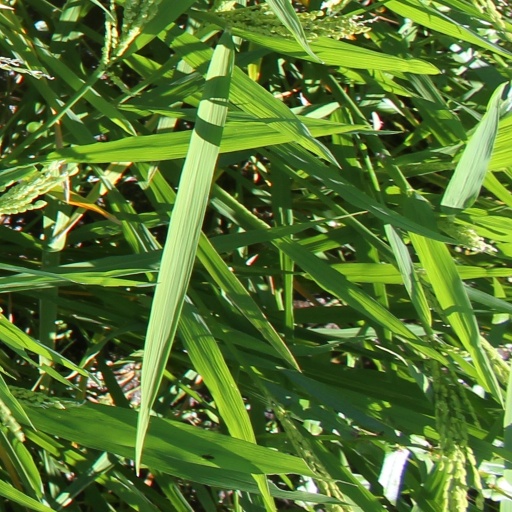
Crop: rice